Kanya Puja

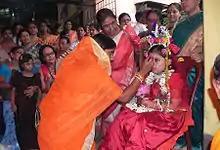
Maha Ashtami Kumari Puja

It is a custom to wash and clean the feet of these nine young girls as a mark of respect for the Goddess and offer new clothes as gifts by the devotee. Kanya Puja as a part of Devi worship is to recognise the feminine power vested in the girl child.